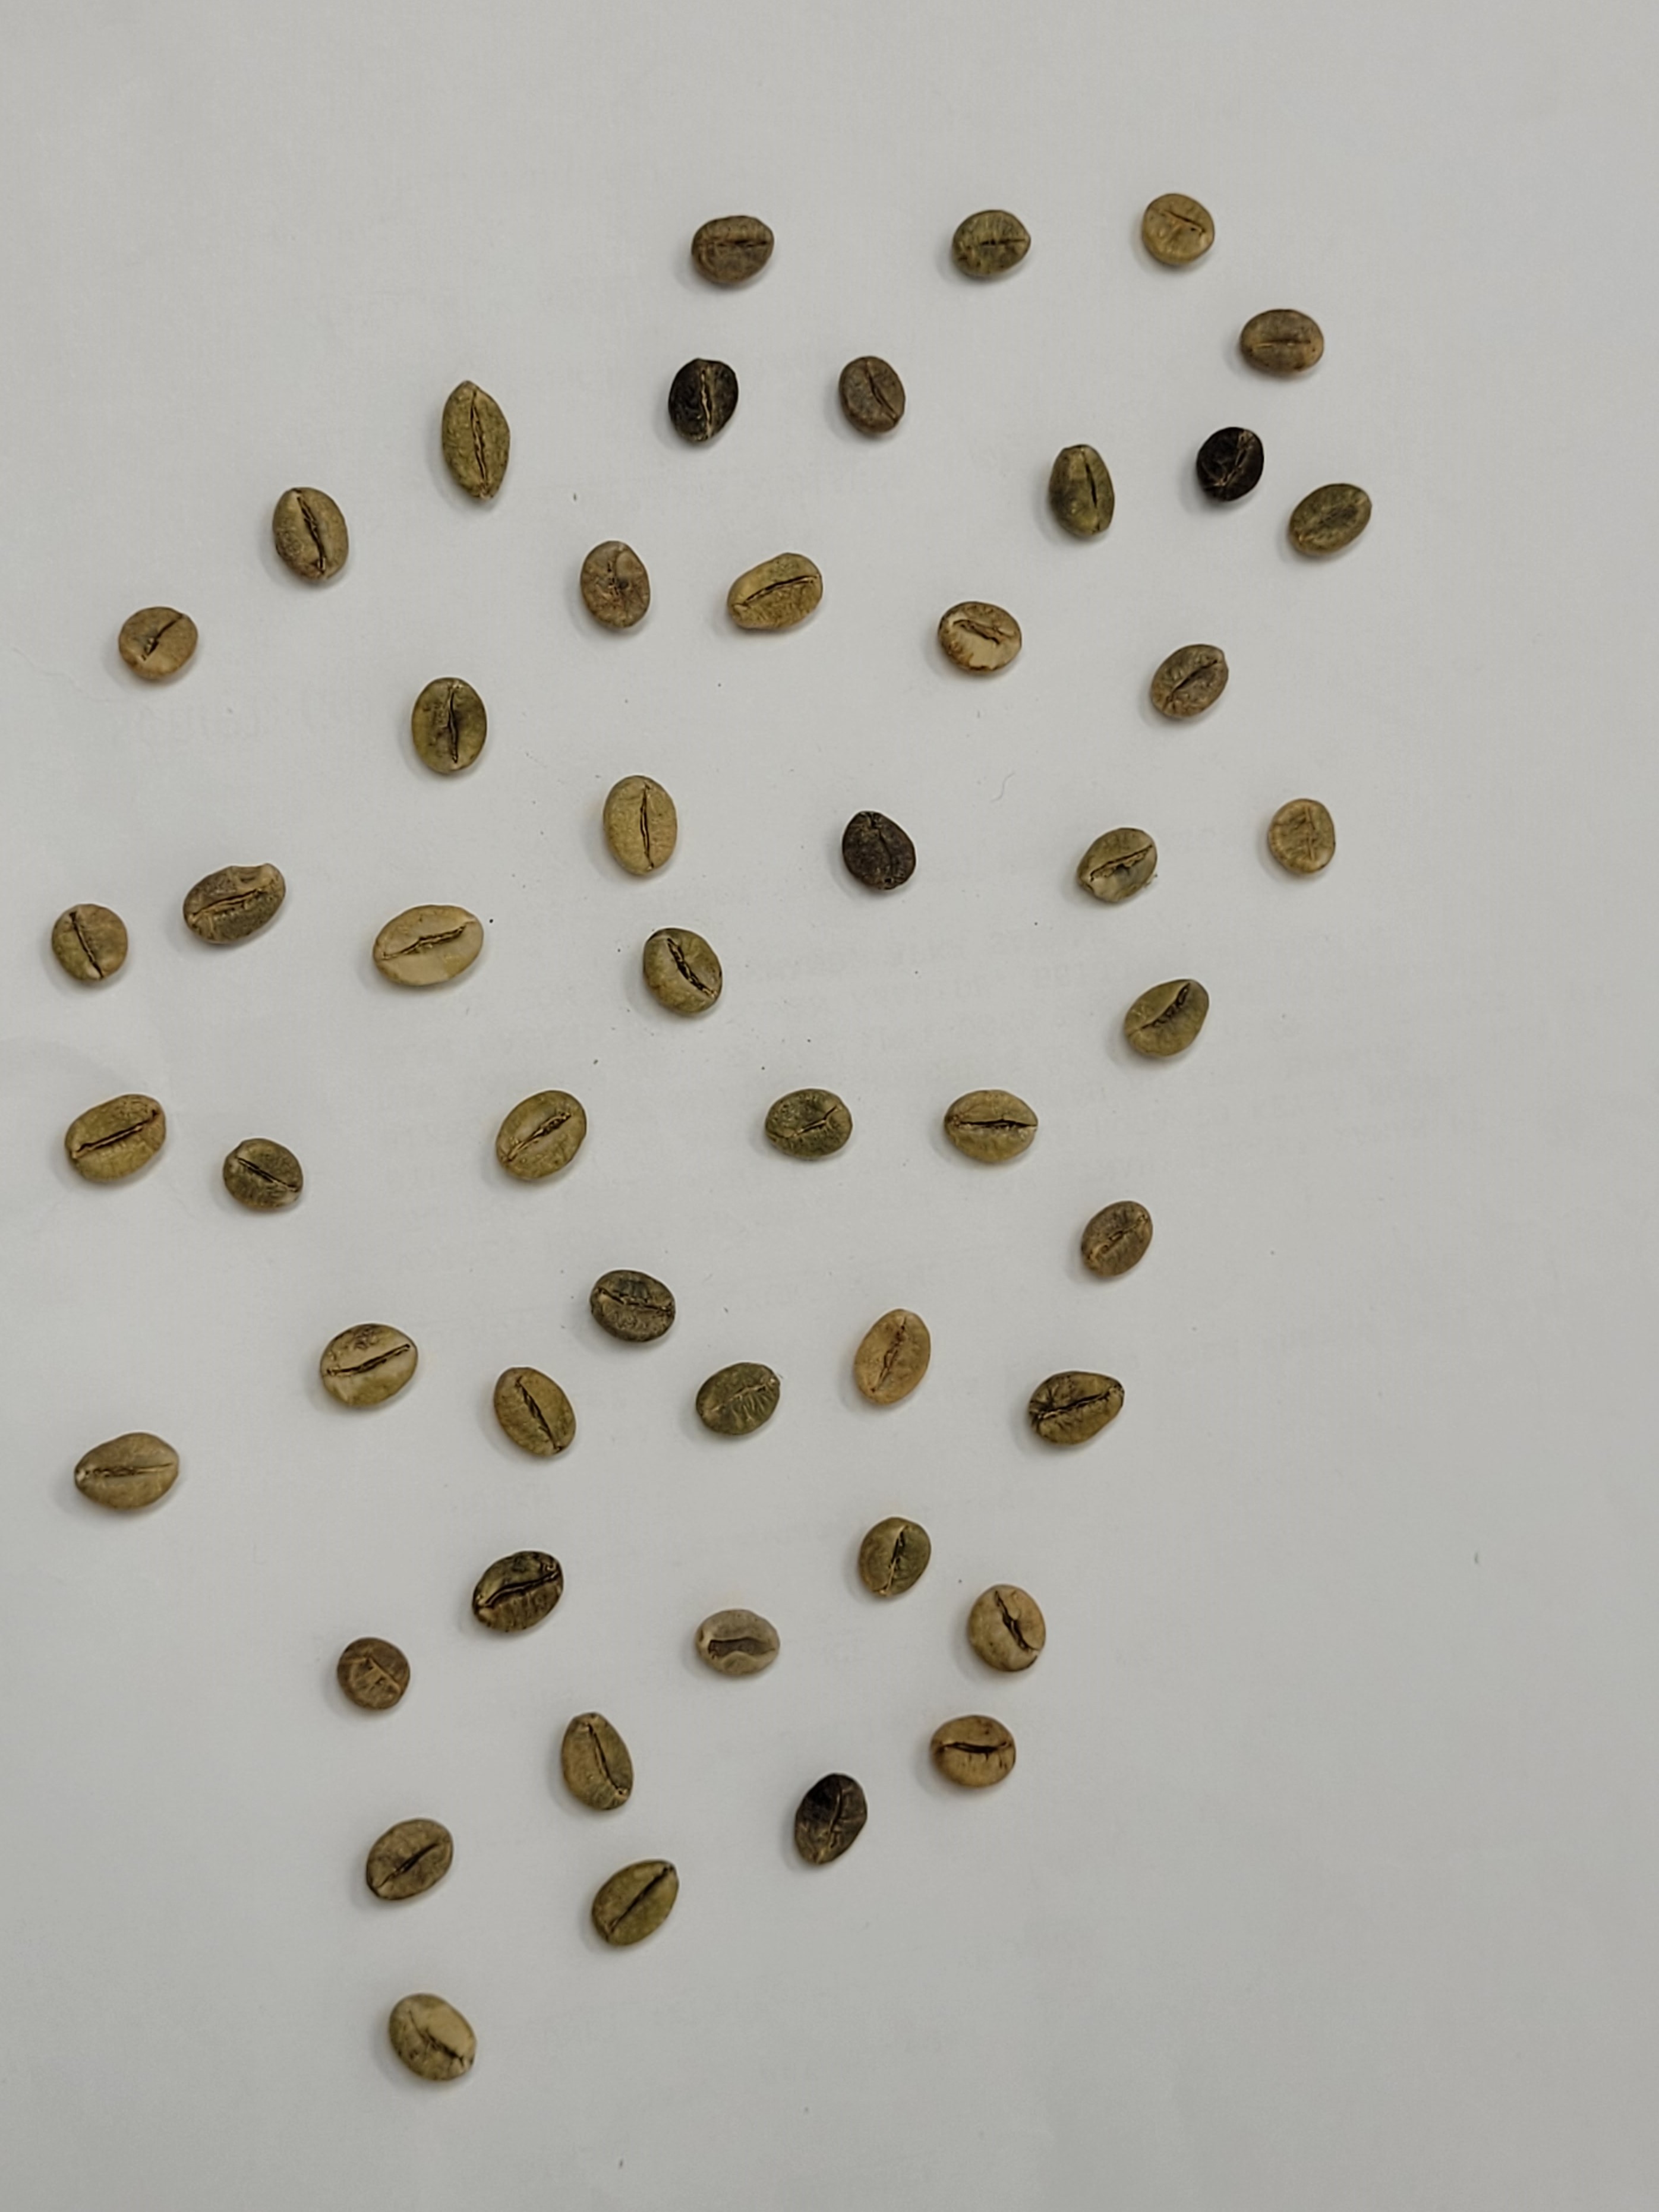
Coffee bean quality grade: AB